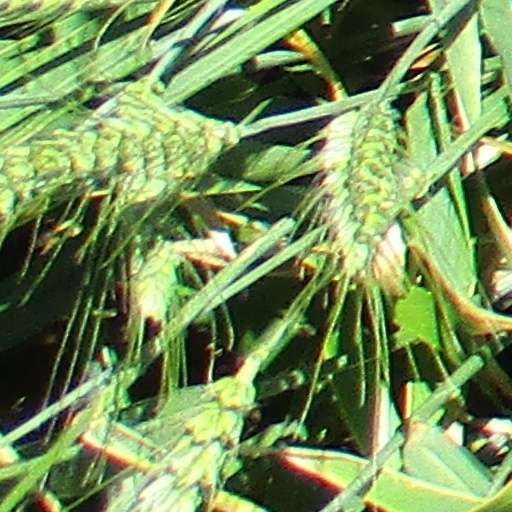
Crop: wheat